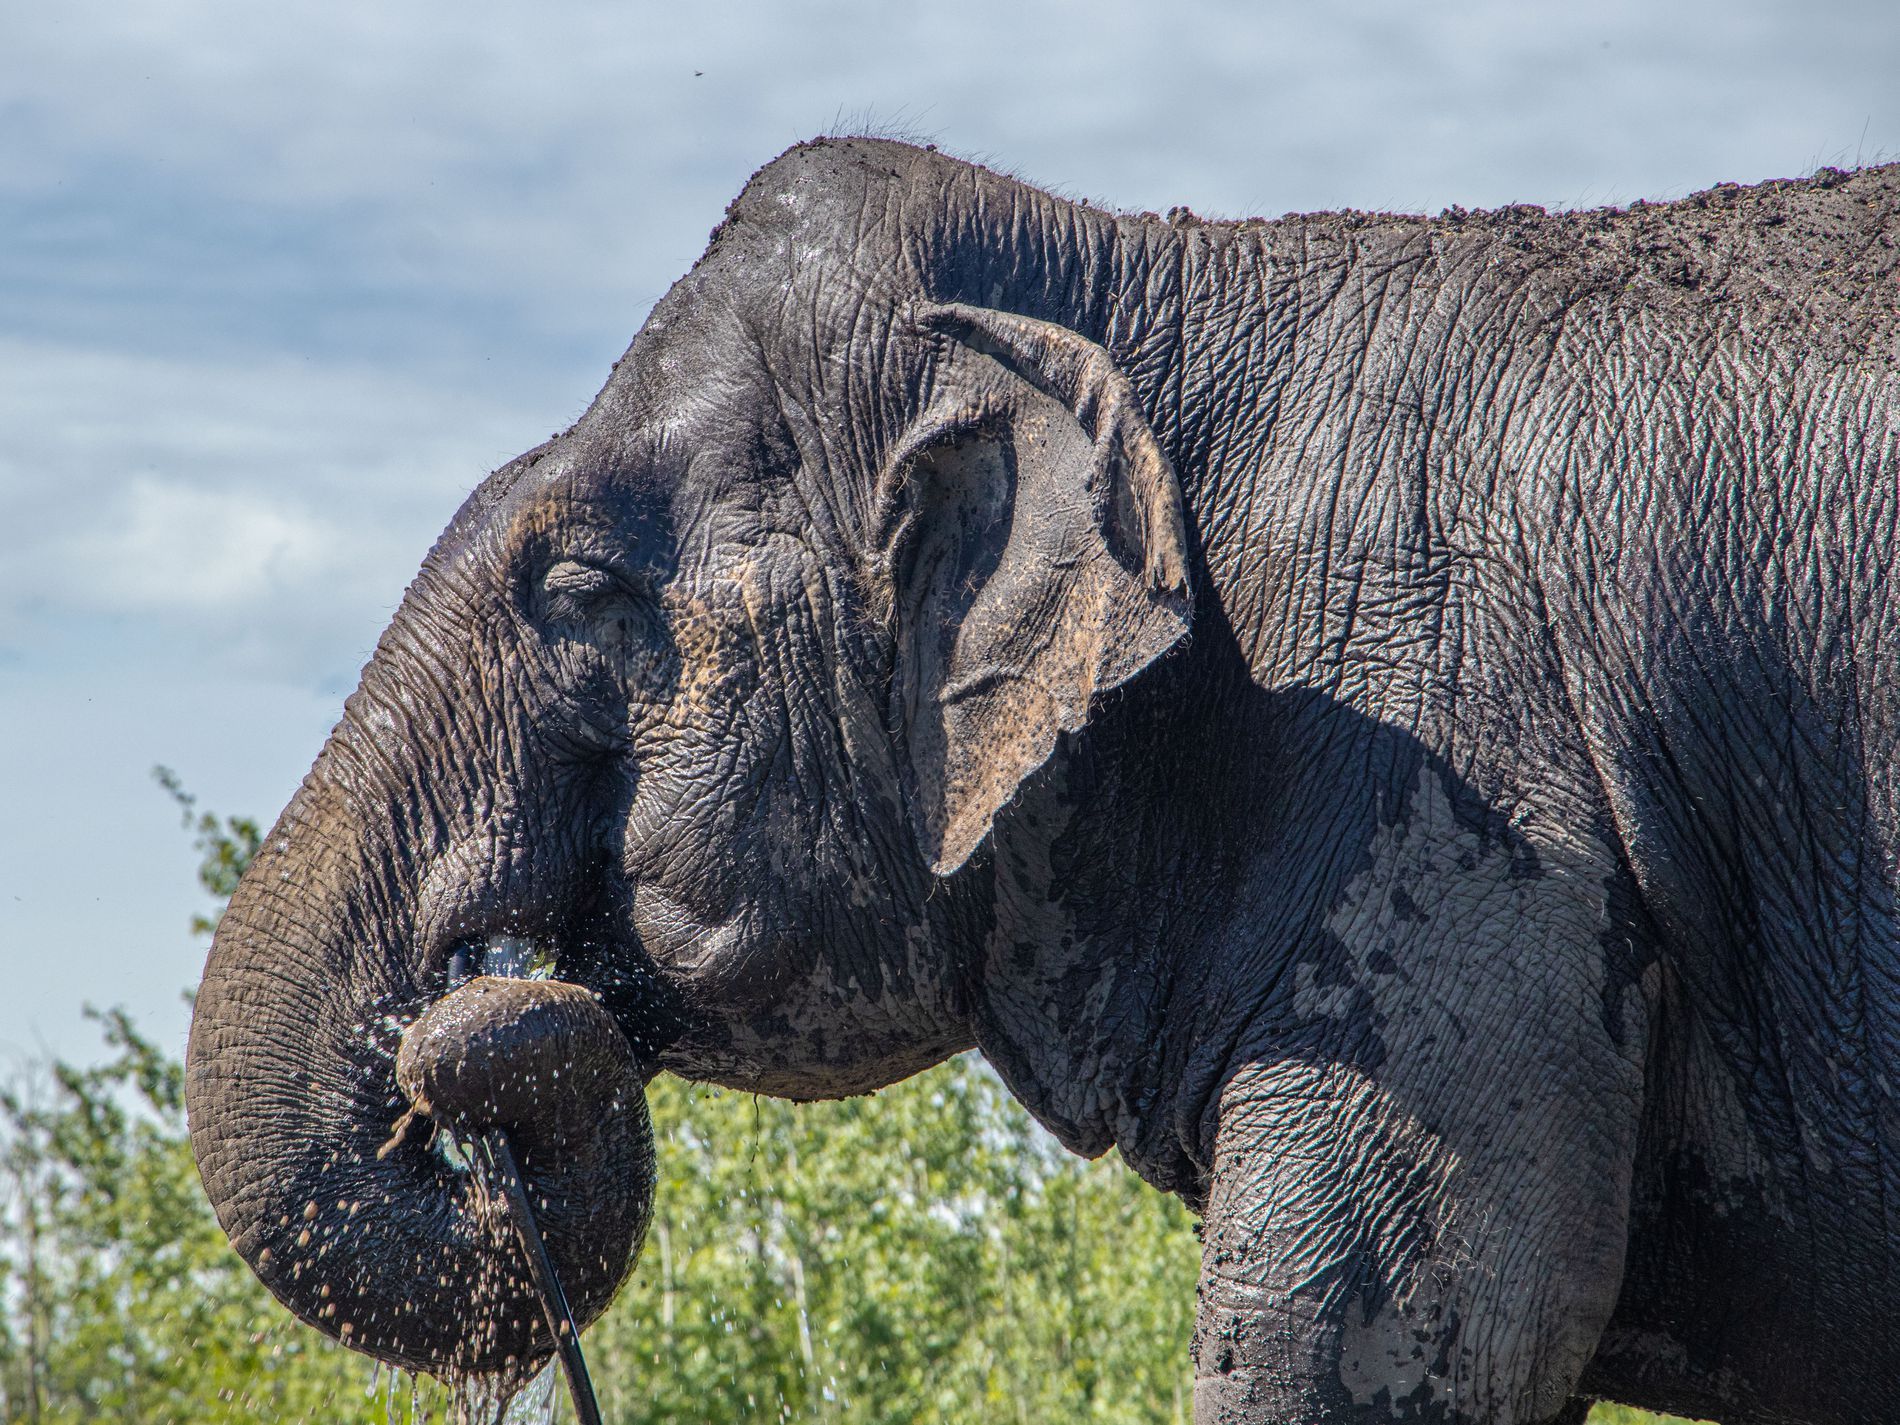
Elephant's Playful Bath
The photo shows an elephant's head and part of its body. The elephant's skin looks dark and shiny because it is covered with mud. The elephant's trunk is curled up, holding a hose and spraying water on its body. In the background, there are green bushes and a light blue sky, which makes it look like a wildlife area.
The photo is taken at a close-up level, focusing on the elephant and its playful time with the water. The background is blurry, but the green color adds contrast to the whole photo and makes the elephant stand out. The photo's colors are natural and earthy, reflecting the beauty of the wildlife and the elephant.
Labels: Animal, Elephant, Mammal, Wildlife, Hose
Camera: Canon Canon EOS 850D
Lens: EF-S18-135mm f/3.5-5.6 IS STM, Canon EF-S 18-135mm f/3.5-5.6 IS STM
Aperture: F9
Exposure: 1/250 sec
ISO: 200
Focal length: 132.0 mm